Historic recurrence

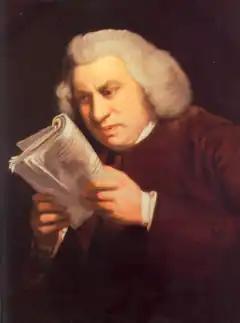
Johnson

Niccolò Machiavelli, analyzing the state of Florentine and Italian politics between 1434 and 1494, described recurrent oscillations between "order" and "disorder" within states: